Umbanda

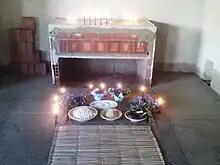
Offerings to the "orixá" Nana at an Umbandist "centro"

Most Umbandist mediums take on this role as a result of an initial personal crisis, often physical illness or emotional distress, that they come to believe is being caused by spirits as a means of alerting them. Often, they report that they initially resisted the call to become a medium but that the problems faced became too much and so they relented. Developing one's innate mediumistic abilities then takes training; in Umbanda, it may take seven years or more to train, a process known as "desensolver mediunidade" ("to develop mediumistic abilities"). While a novice, the medium may be called a "cambona" or "cambono". They will often be tasked with assisting established mediums during Umbandista rituals, for instance as ushers or scribes, writing down the messages from the spirits. Novice mediums may find their early possession experiences uncontrollable, but over time they learn to control it. To mark completion of this training, the medium may be given a necklace, the "guia" ("guide"); henceforth, they are a "medium con guia" ("medium with a guide").